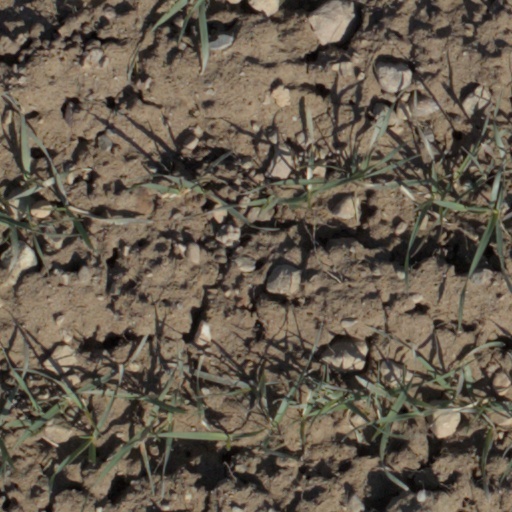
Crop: wheat